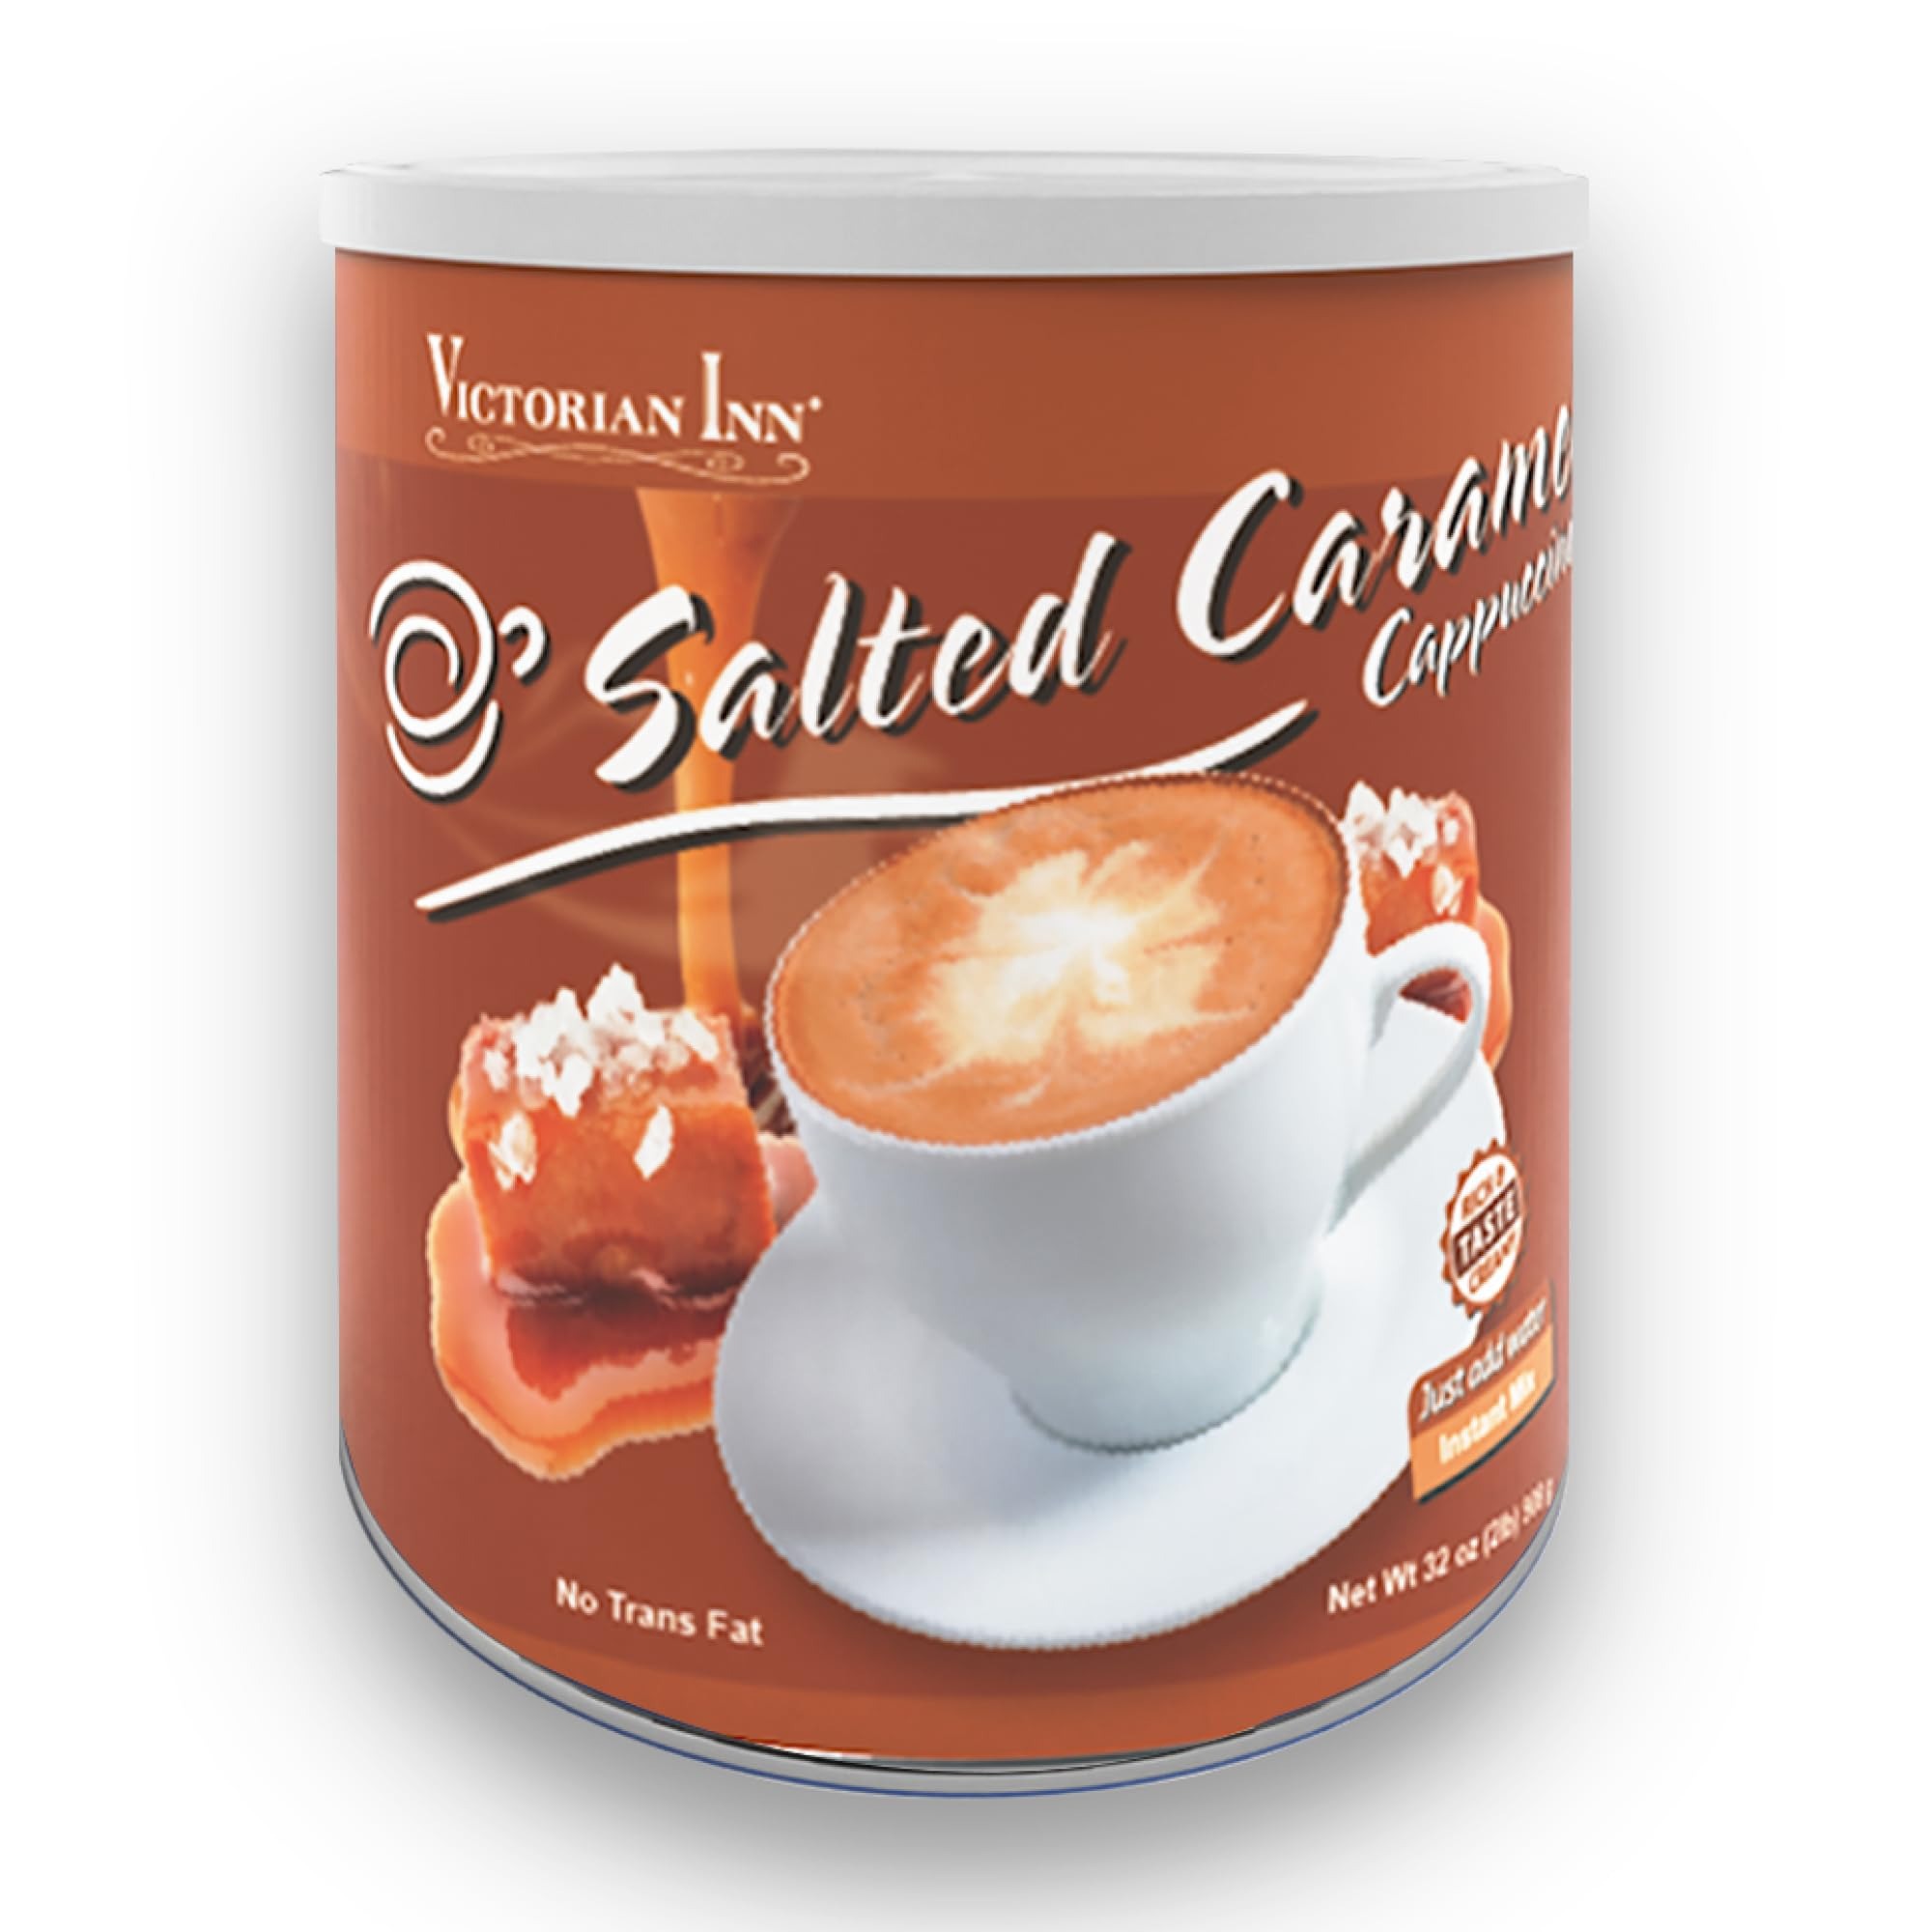
Item Name: Victorian Inn Instant Cappuccino - Salted Caramel Flavor - Creamy & Delightful Coffee Mix - Great Hot, Cold, or Blended - Creamy Flavor - 2 Pound (Pack of 1)
Bullet Point 1: Smooth and Flavorful: Savor the great taste of our Salty Caramel cappuccino mix, crafted to deliver a smooth experience that enhances any coffee moment. This mix offers a consistent and satisfying drink every time.
Bullet Point 2: Versatile Enjoyment: Enjoy your cappuccino hot, cold, or blended into a creamy treat. It also doubles as a creamy and flavorful coffee creamer, enhancing your daily brew.
Bullet Point 3: Generous Packaging: Conveniently packaged in a 2-pound pack for lasting enjoyment, ensuring you have plenty of this long lasting cappuccino mix to enjoy at home or share with friends and family.
Bullet Point 4: Easy Preparation: Making a delicious Salty Caramel cappuccino has never been easier. With our instant cappuccino mix, you can quickly prepare a coffee without any special equipment, perfect for busy mornings or a quick afternoon pick-me-up.
Bullet Point 5: Exceptional Quality: Crafted with superior Victorian quality, each sip promises a premium coffee experience. Perfect for fans of flavored coffee, this mix ensures a rich, creamy coffee in every cup.
Value: 32.0
Unit: Ounce

Price: 22